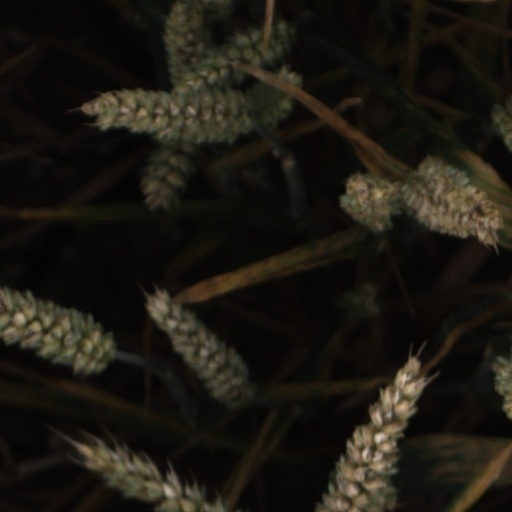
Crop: wheat